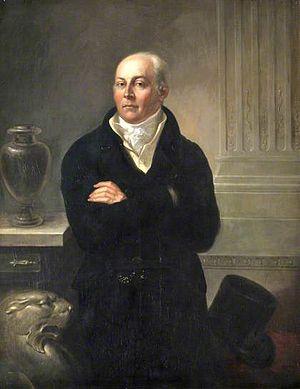
Sir Mark Masterman-Sykes, 3ᵉ baronnet, né Mark Sykes, est un propriétaire terrien et homme politique anglais, connu comme collectionneur de livres.